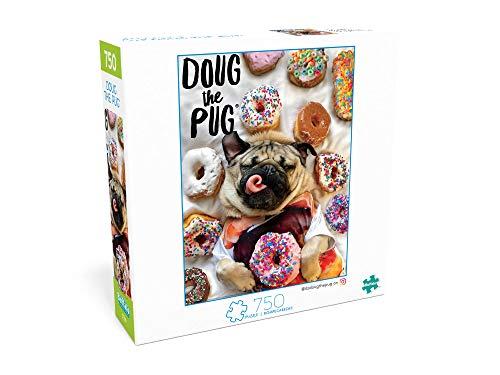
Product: Buffalo Games - A Dog's Life - Doug The Pug - Donut Doug - 750 Piece Jigsaw Puzzle
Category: Toys & Games | Puzzles | Jigsaw Puzzles
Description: Great Condition.
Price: $10.99
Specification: ProductDimensions:2.1x7.9x7.9inches|ItemWeight:1.1pounds|ShippingWeight:1.1pounds(Viewshippingratesandpolicies)|ASIN:B07N4KQY9D|Itemmodelnumber:17333|Manufacturerrecommendedage:14yearsandup